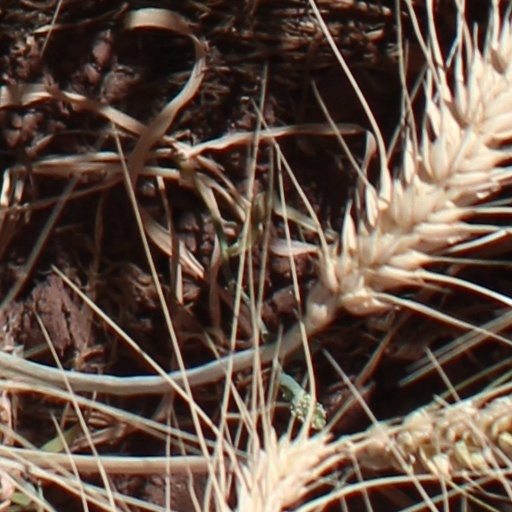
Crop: wheat